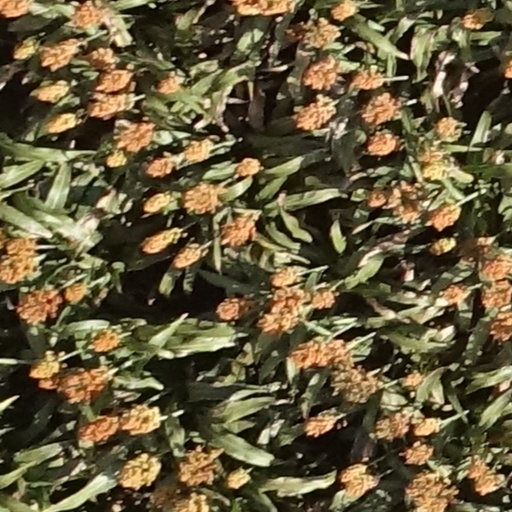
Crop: sorghum